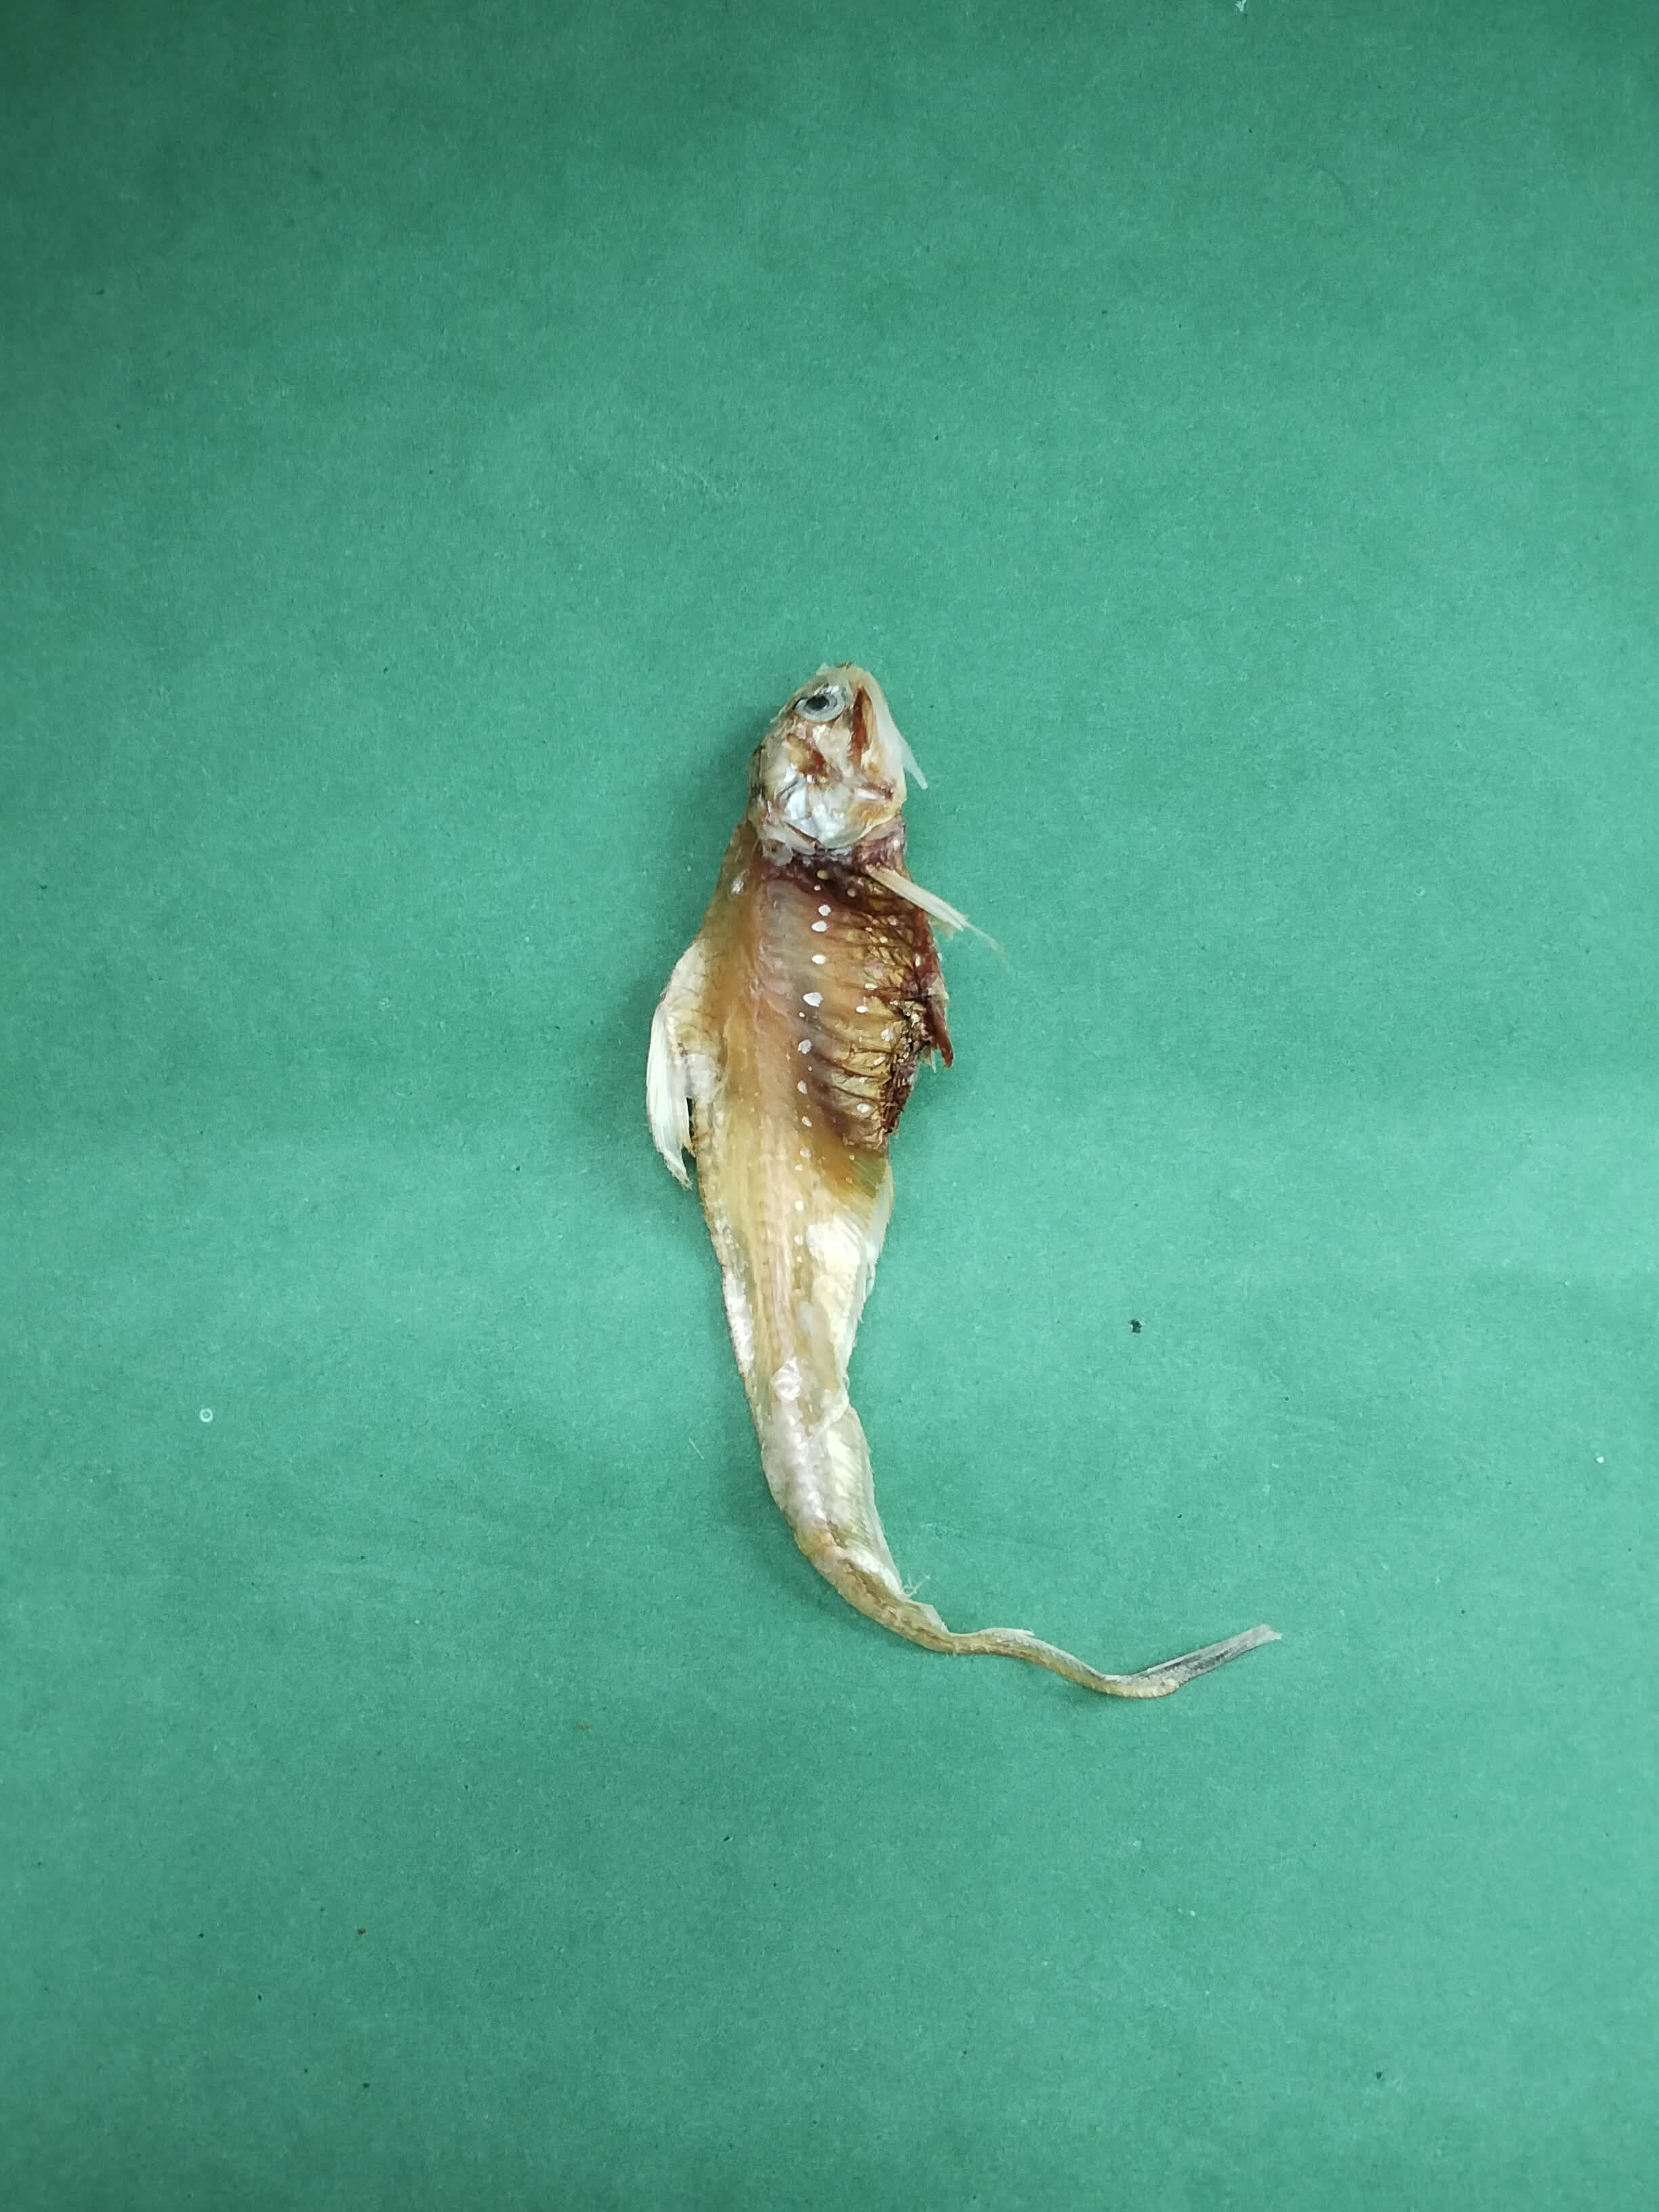
Species: Shundori